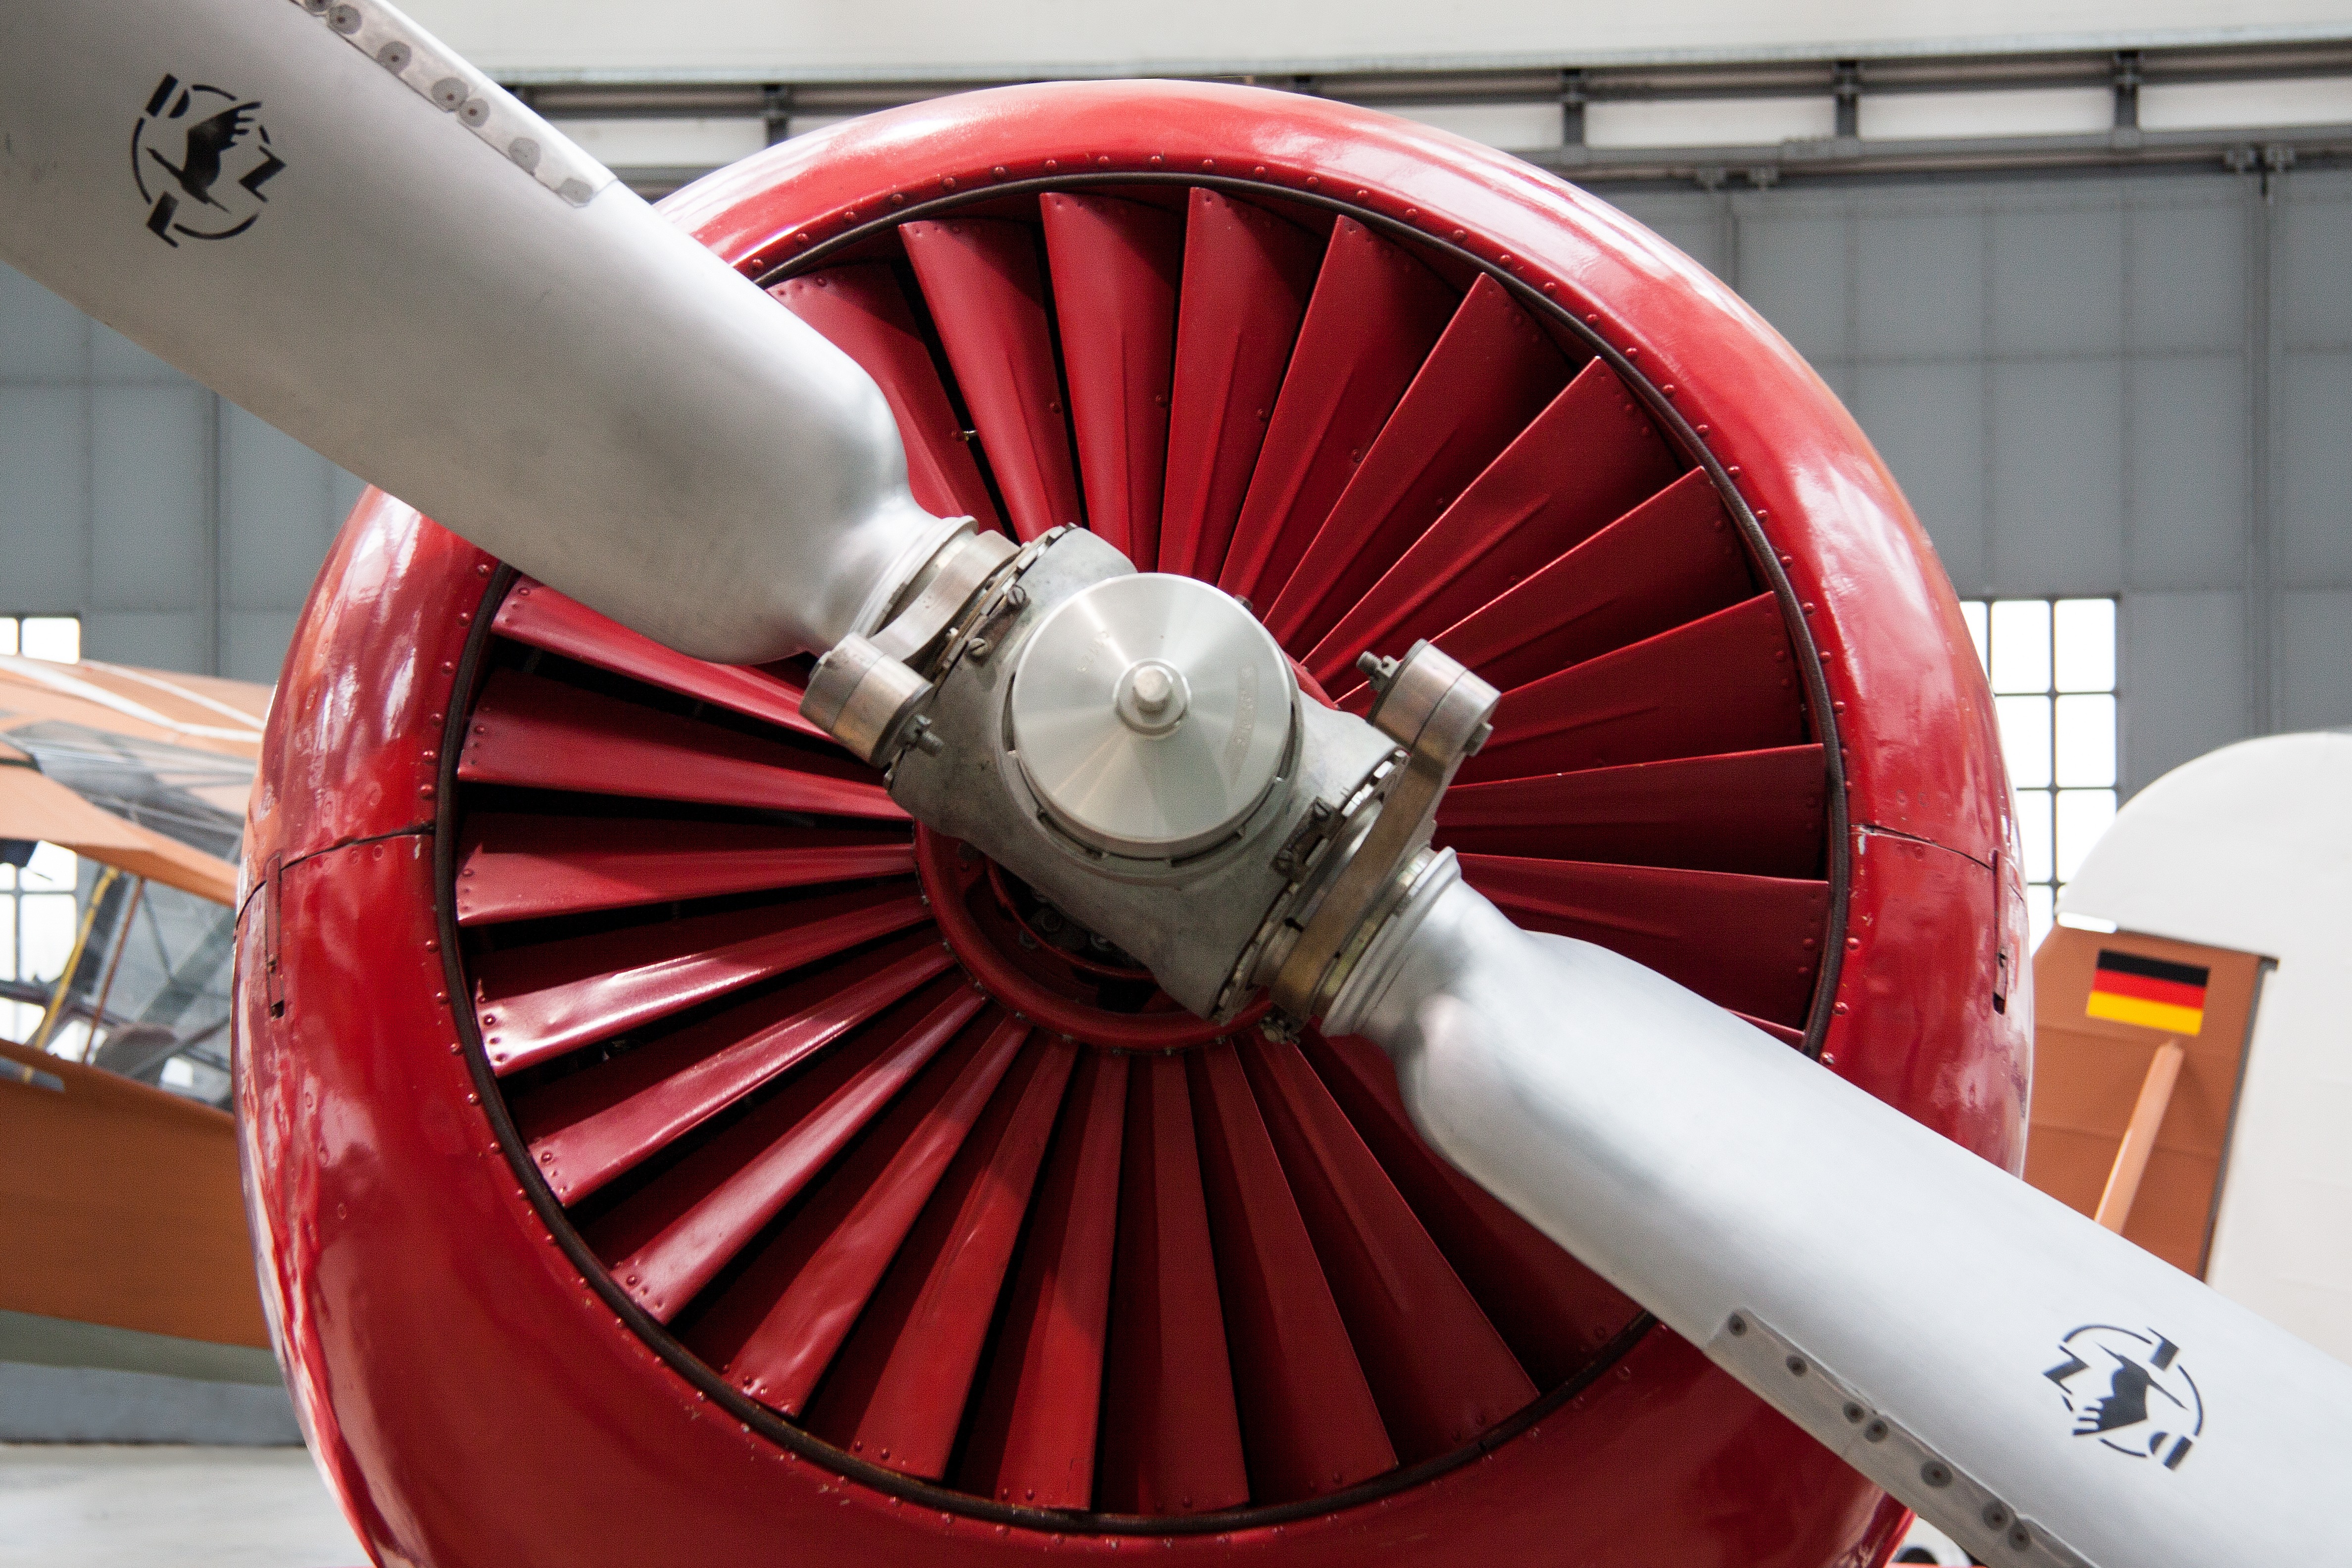
wing, wheel, airplane, aircraft, red, vehicle, aviation, propeller, atmosphere of earth, aircraft engine, yakovlev yak 50, soviet sports aircraft, yakovlev design bureau, half shell construction, most famous aerobatic plane, aerobatics world championship 1976